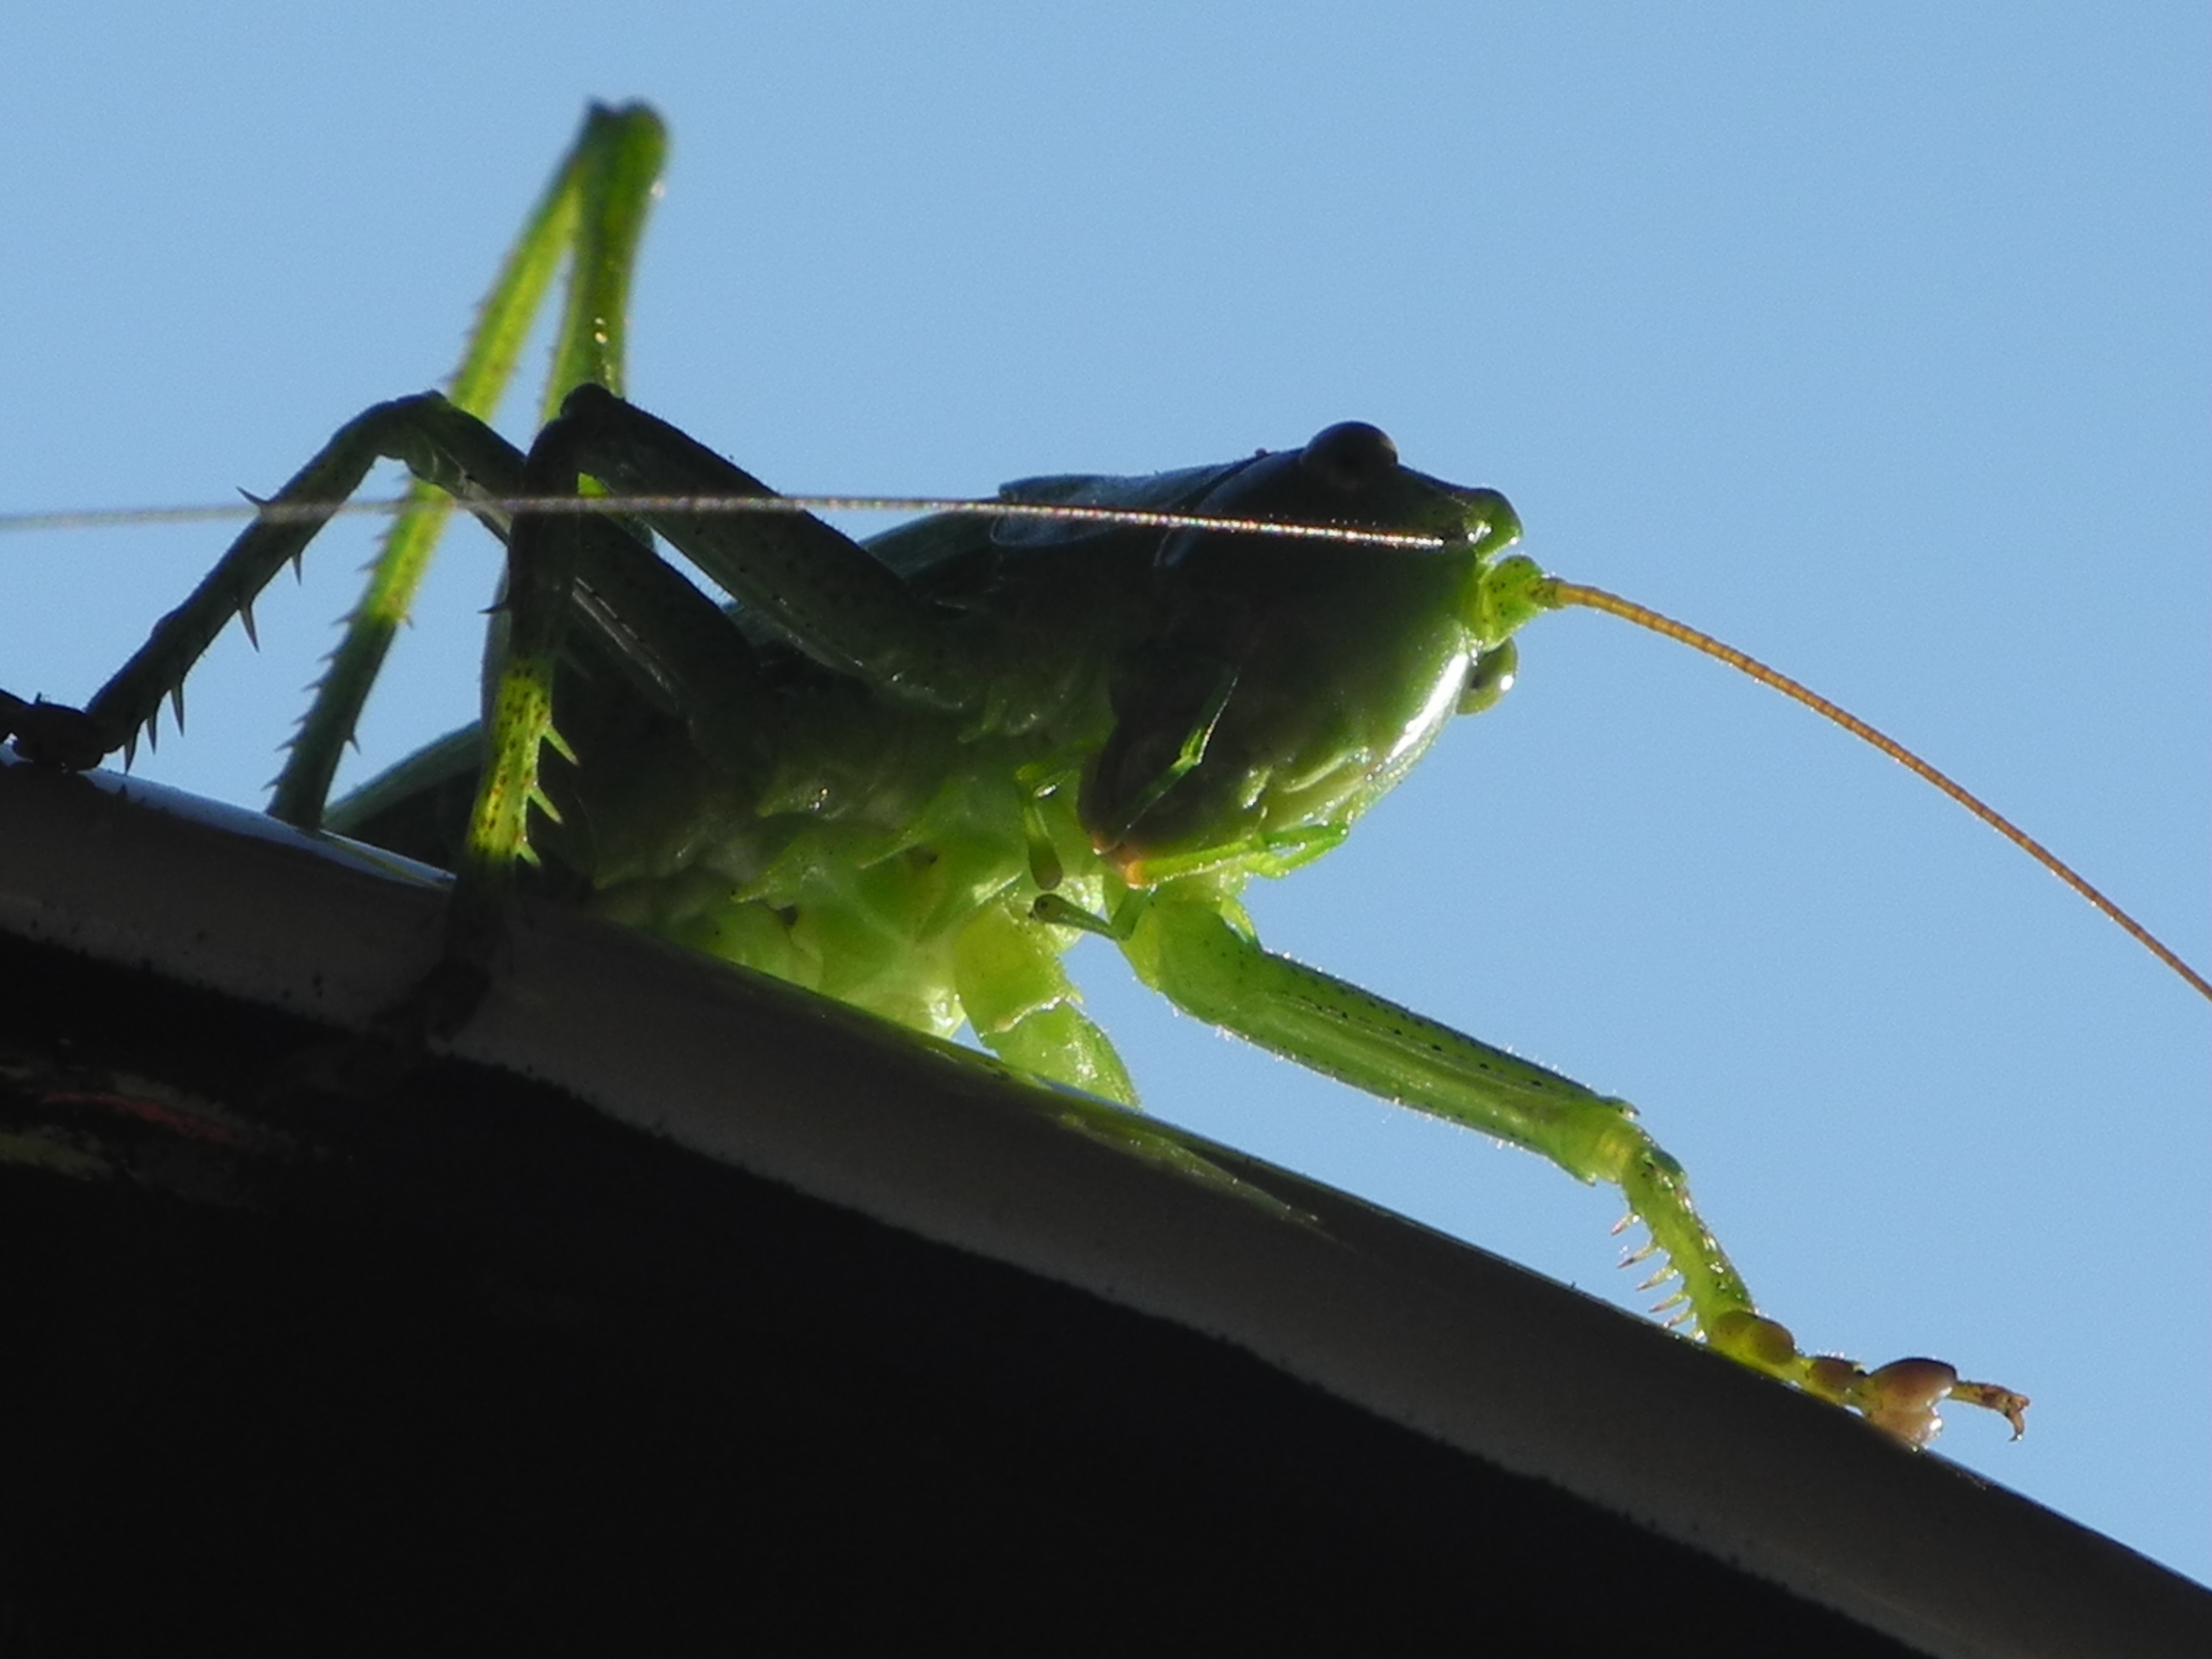
wing, leaf, green, insect, close, invertebrate, grasshopper, macro photography, arthropod